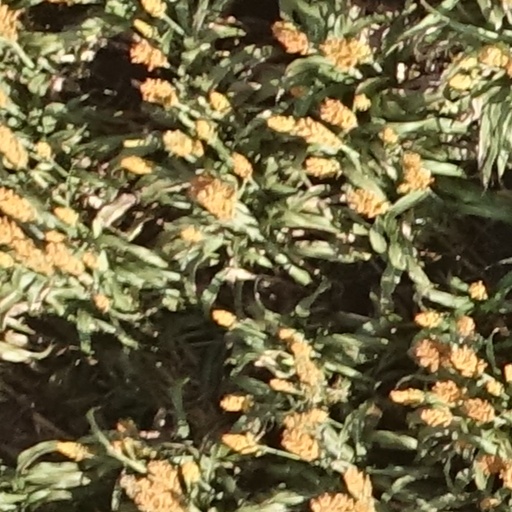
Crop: sorghum